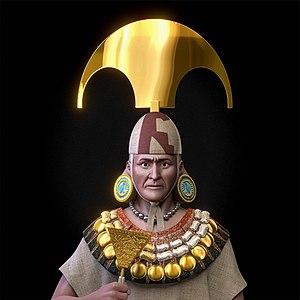
"La huaca Rajada aussi connu sous le nom de ""Sipán"", est le plus important complexe funéraire de la culture Moche découvert à ce jour. Il se situe près du village de Sipán, à 30 km à l'est de Chiclayo dans la région de Lambayeque, au nord du Pérou.